Lin Biao incident

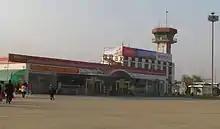
Qinhuangdao Shanhaiguan Airport, provenance of the aircraft

A six-month investigation by Western scholars in 1994 examined evidence in Russia, Mongolia, mainland China, the United States, and Taiwan, and came to a number of conclusions, some of which were contrary to the official Chinese version of events. The study confirmed Lin Biao, Ye Qun, and Lin Liguo were all killed in the crash. Lin's aircraft was travelling "away" from the Soviet Union at the time of its crash, making the exact sequence of events before Lin's death more confusing, and casting doubt on the possibility that Lin was attempting to seek asylum in the USSR. Lin's wife and son may have forced Lin to board the aircraft against his will. Several senior leaders within the Communist Party hierarchy knew Lin and his family would flee, but chose not to attempt to stop their flight. According to this study, Lin had attempted to contact the Kuomintang in Taiwan on two separate occasions shortly before his death. The findings of Lin's attempt to contact the Kuomintang supported earlier rumors from inside China that Lin was secretly negotiating with Chiang's government in order to restore the Kuomintang government in mainland China in return for a high position in the new government. The claims of Lin's contact with the Kuomintang have never been formally confirmed nor denied by either the governments in Beijing or Taipei.